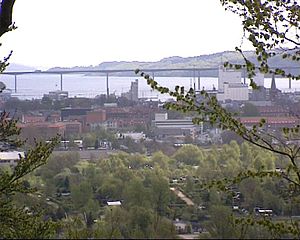
Himmelpind
Himmelpind. 1998: Udsigt
Udsigt fra bakken Himmelpind i Vejle med Vejlefjordbroen
Udsigtspunktet Himmelpind er en fredet skovklædt bakke på Vardevej 200 i Vejle.